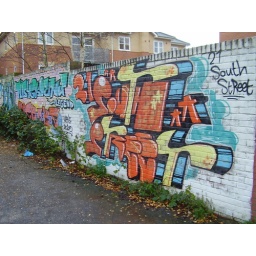
Large amount of graffiti applied to a wall in a car park.